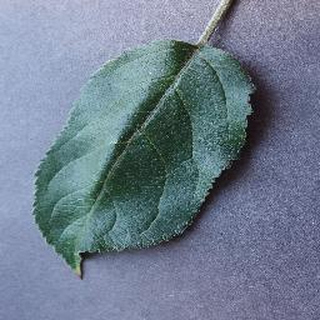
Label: healthy_apple